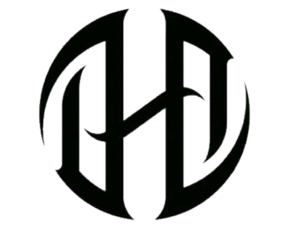
Dharius, de son vrai nom Alan Alejandro Maldonado Tamez, né le 24 septembre 1984 à Monterrey, Nuevo León, anciennement MC Dharius, parfois stylisé comme DHA, est un rappeur et compositeur mexicain. Il est connu pour avoir formé une partie du groupe de hip-hop Cartel de Santa de 1999 à 2013. La vidéo et chanson Me Alegro de Su Odio est allé la dernière composition qui a fait avec Cartel de Santa.